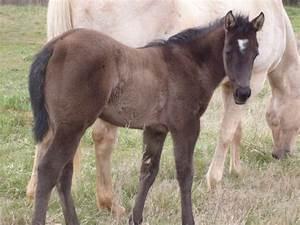
horse